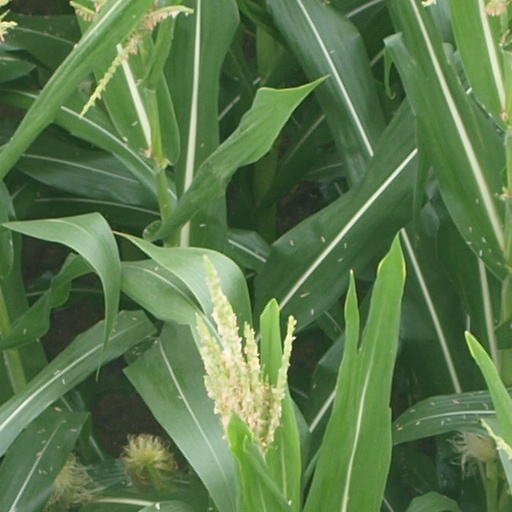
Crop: maize; corn